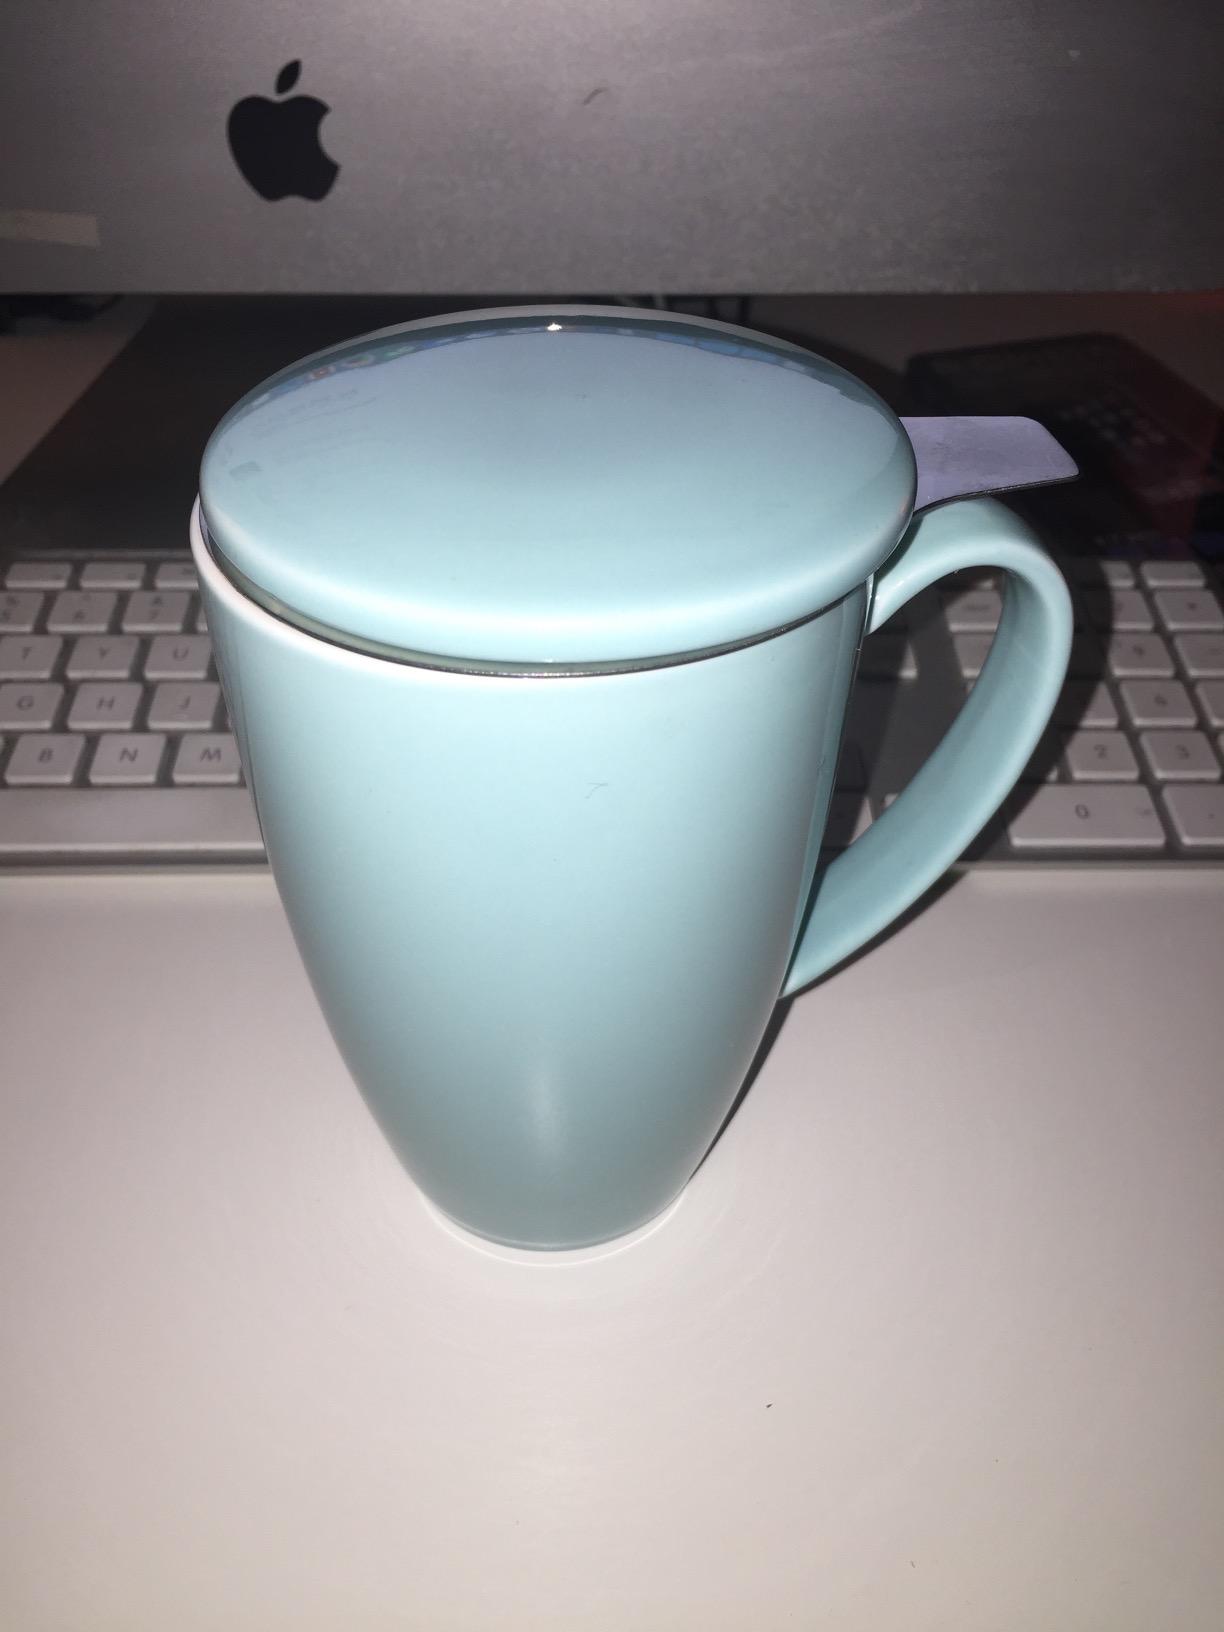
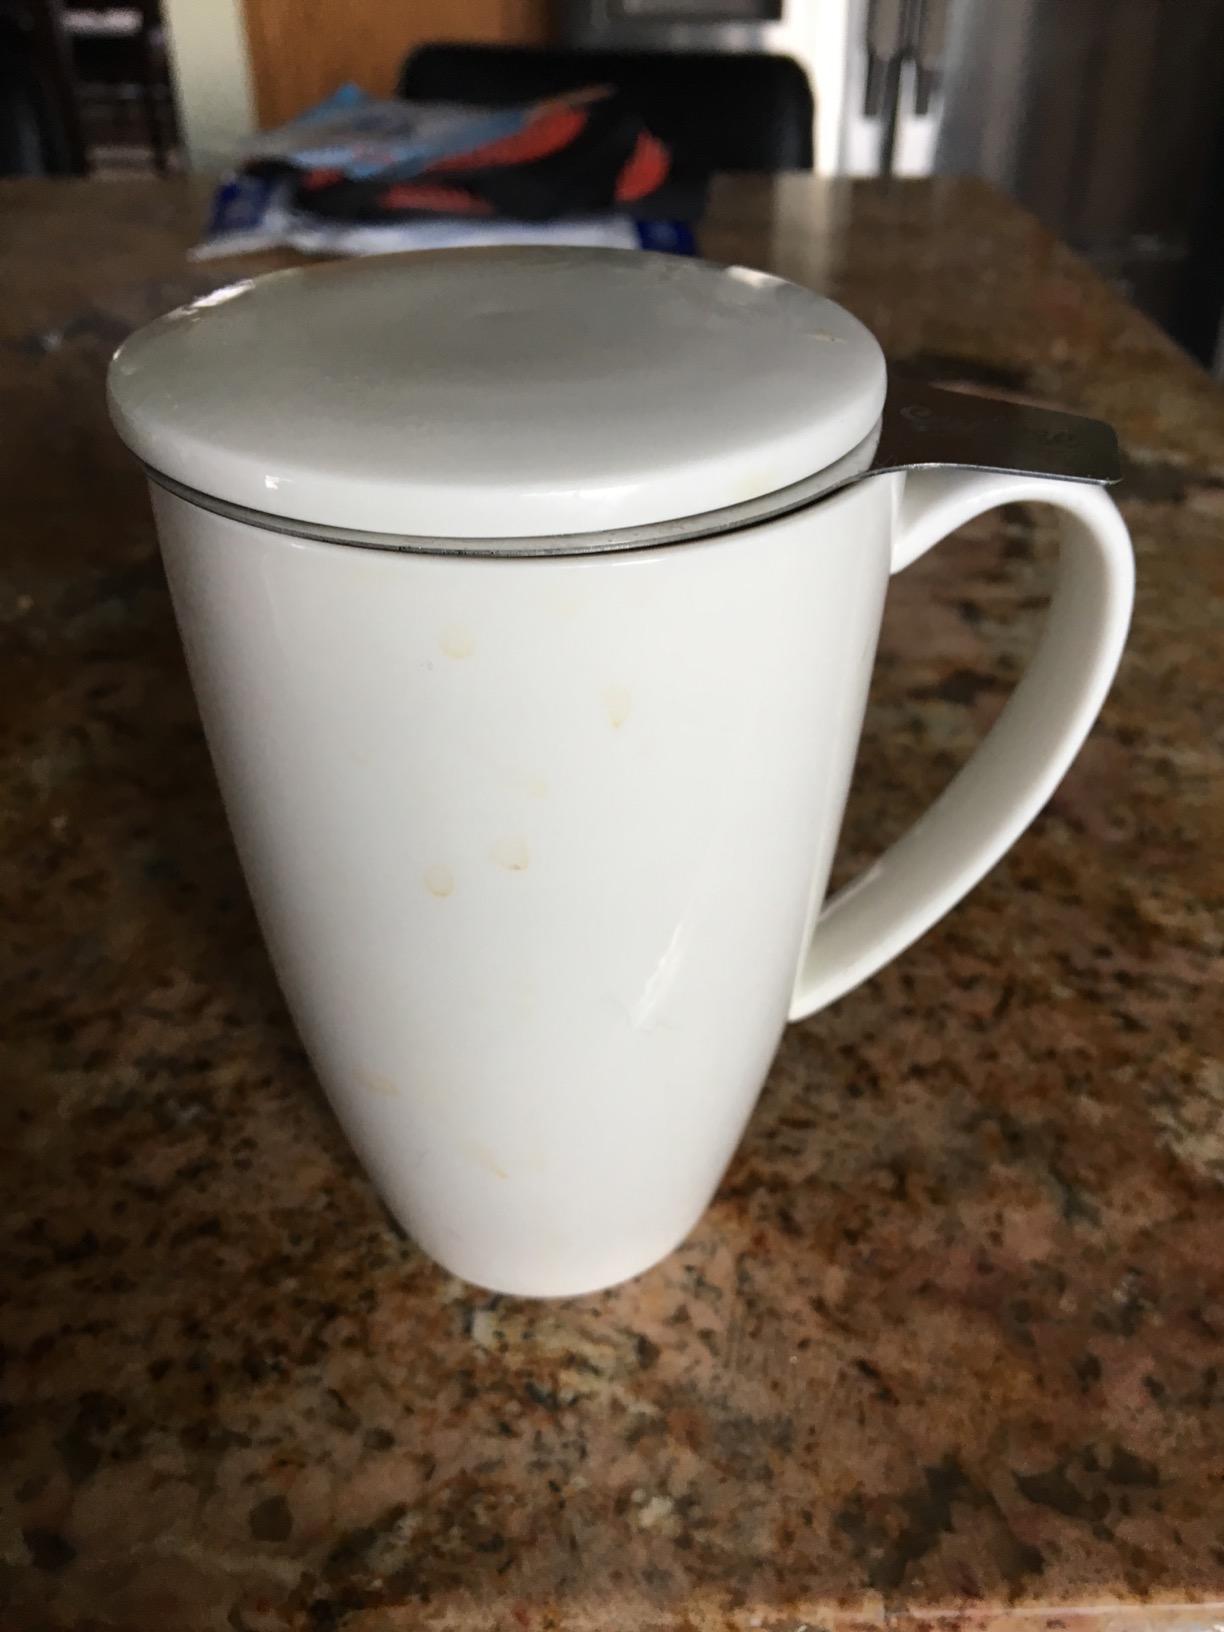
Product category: items_mug
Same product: no